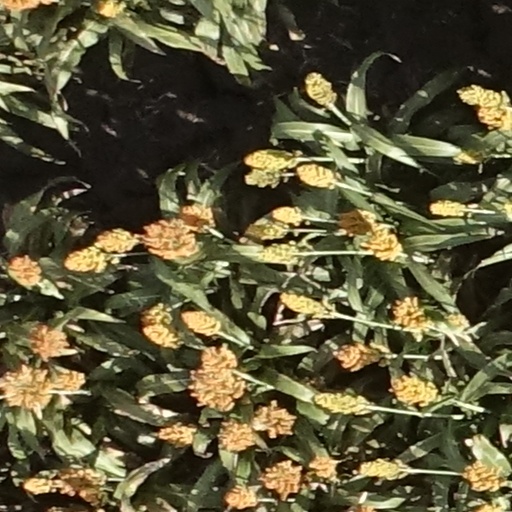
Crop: sorghum